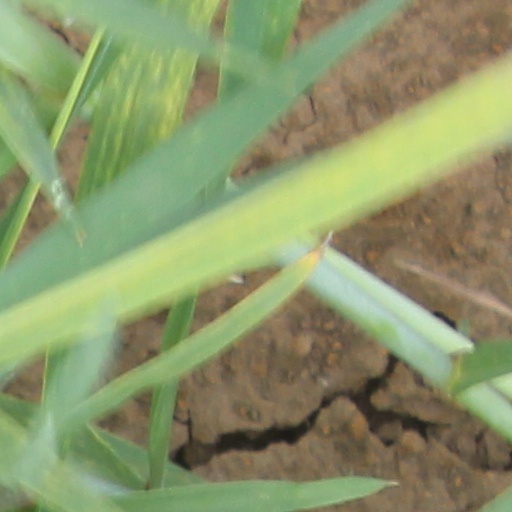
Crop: wheat